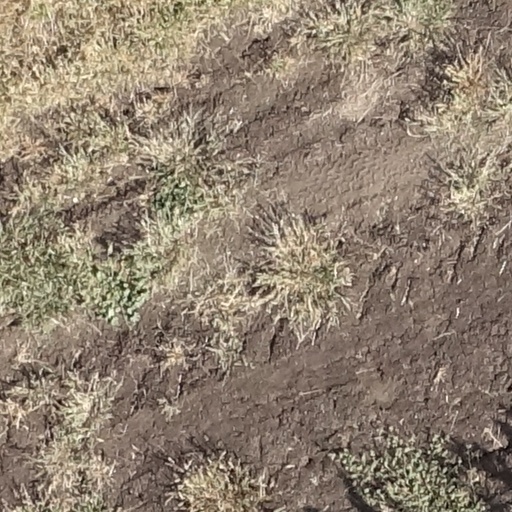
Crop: sorghum